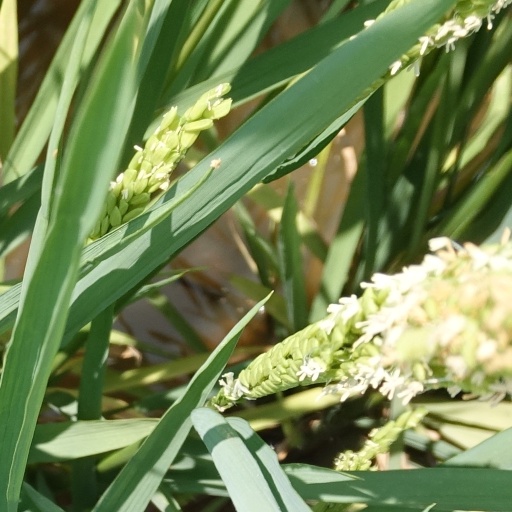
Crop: rice